Ceramic heater

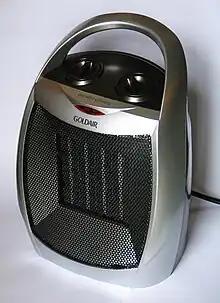
A Goldair 1800W ceramic heater

A ceramic heater as a consumer product is a space heater that generates heat using a heating element of ceramic with a positive temperature coefficient (PTC). Ceramic heaters are usually portable and typically used for heating a room or small office, and are of similar utility to metal-element fan heaters.